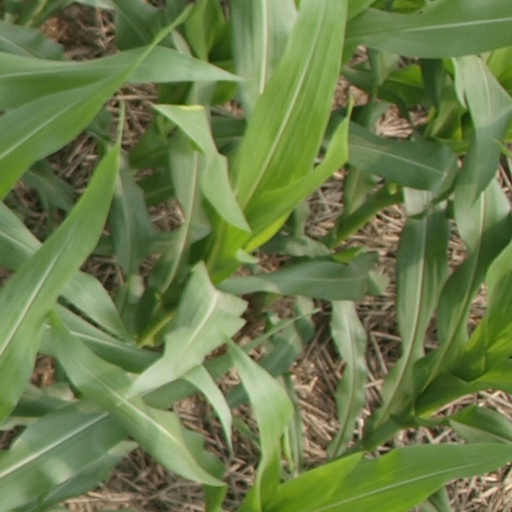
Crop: maize; corn